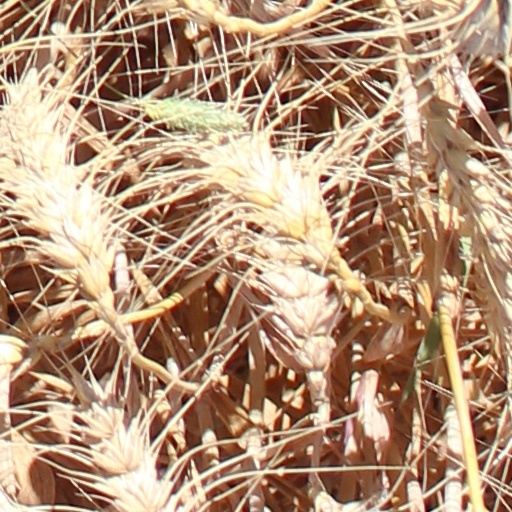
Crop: wheat